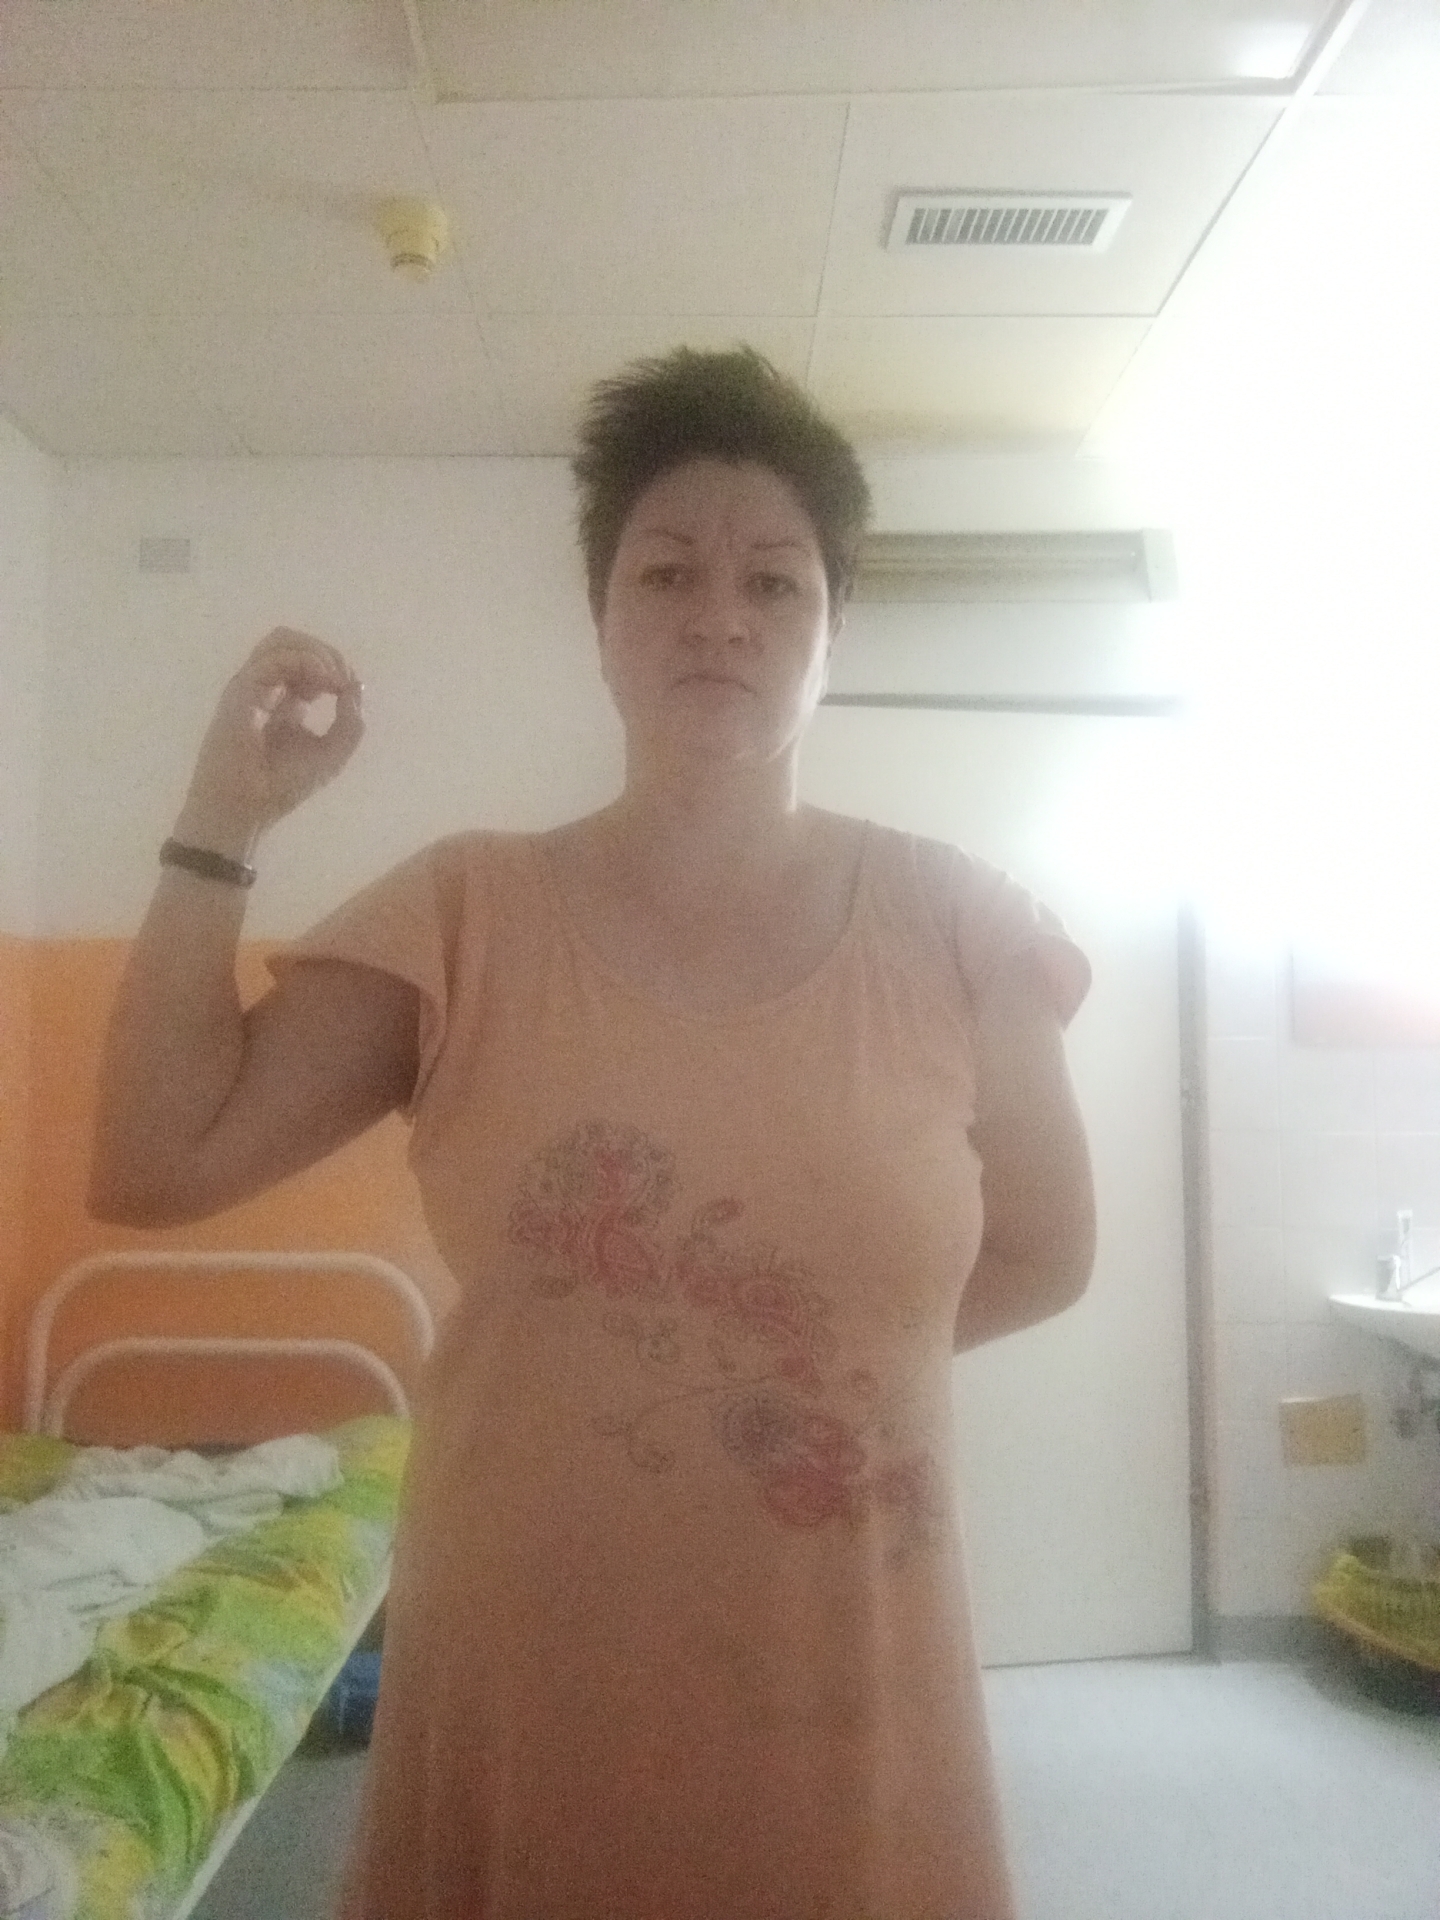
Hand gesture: grip